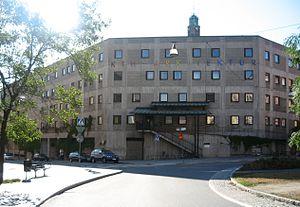
L'histoire architecturale de Stockholm remonte au tout début du XIIIᵉ siècle. D'après certaines sources, il est possible qu'une tour défensive ait été édifiée sur l'île de Stadsholmen aux environs de l'an 1200, voire à la fin du XIIᵉ siècle.